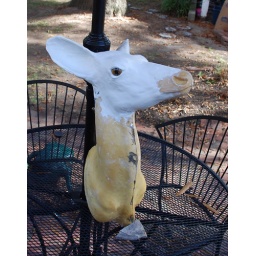
He's going to hang above our fireplace once he's done. yes he has yellow cat eyes .